Langholm Academy

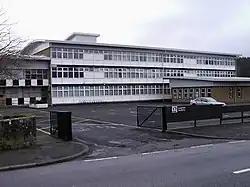

Langholm Academy is a non-denominational, co-educational six-year comprehensive secondary school in Langholm, Scotland.